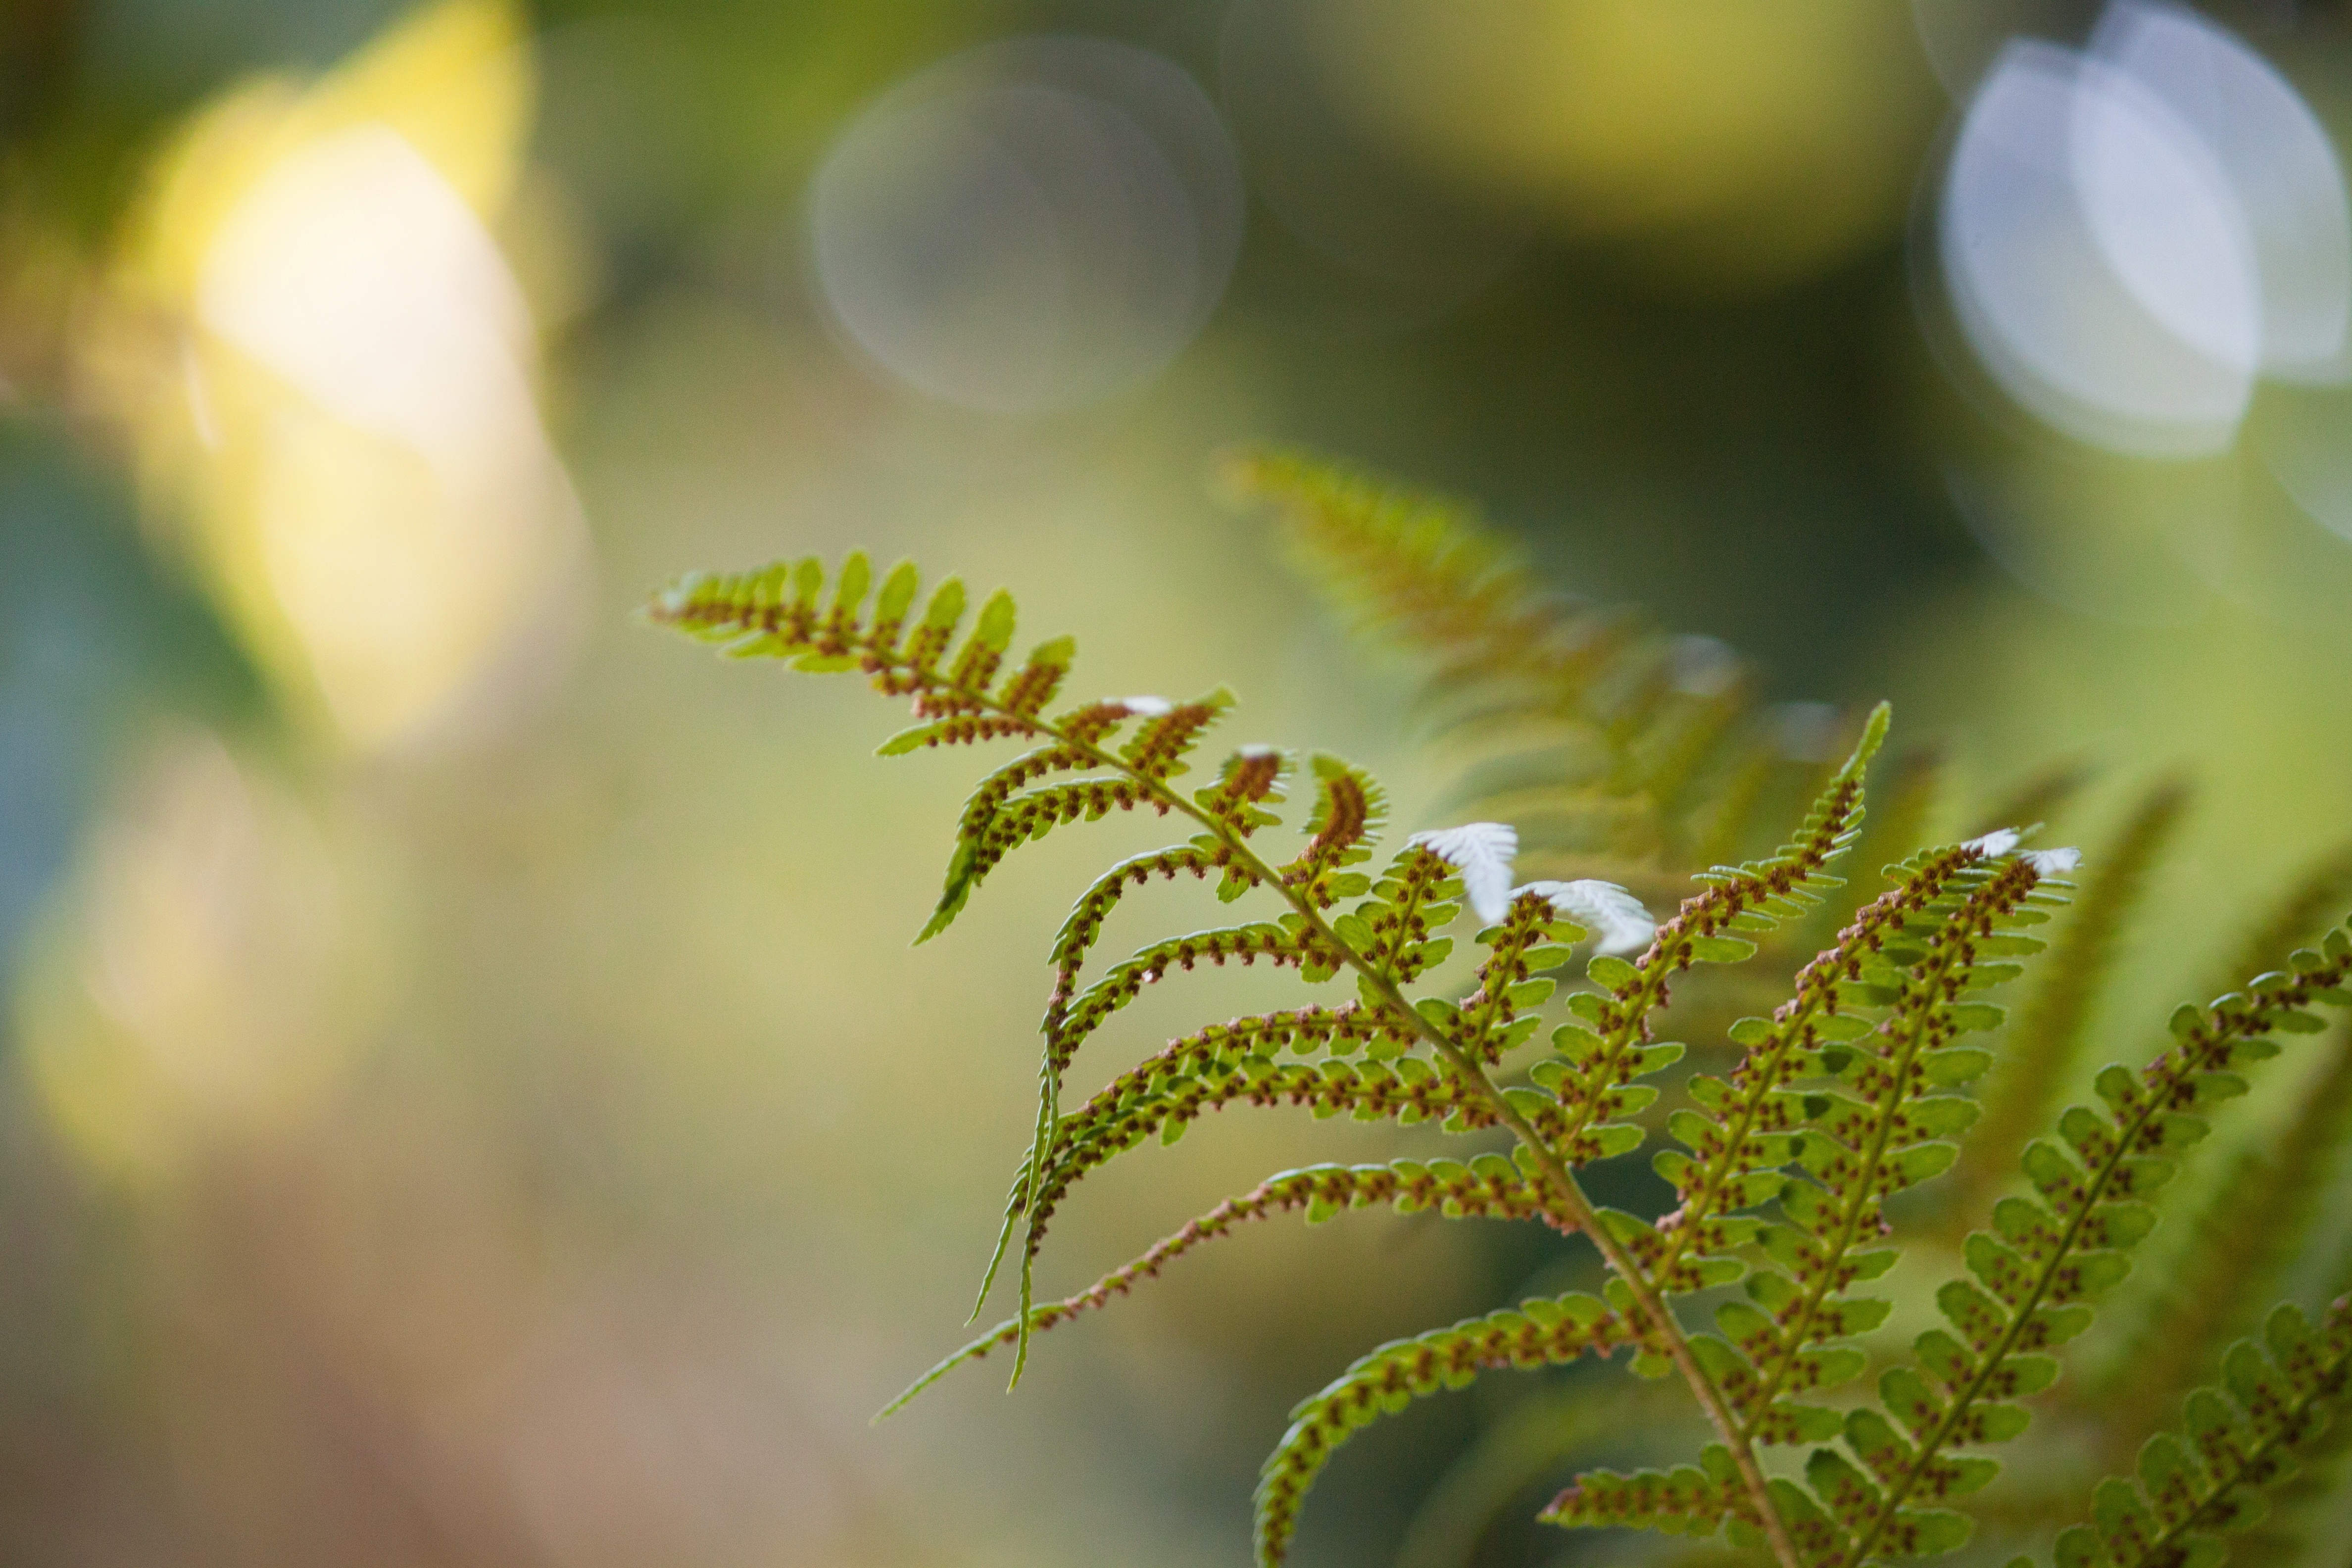
tree, nature, grass, branch, plant, photography, sunlight, leaf, flower, green, macro, autumn, botany, yellow, close, flora, fern, close up, detail, macro photography, plant stem, land plant, forrest garden